Welsh-language literature

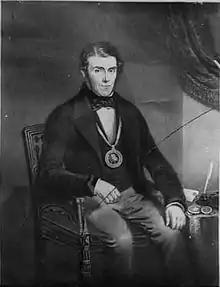
Eben Fardd (Ebenezer Thomas, 1802–1863), one of the most successful poets of the early 19th century in Welsh. The three medals are for his chairs won at the Eisteddfodau held in Welshpool (1824), Liverpool (1840) and Llangollen (1858).

The Morris brothers championed poetry, especially strict-metre poetry in , and the support and opportunities they provided to poets either directly or via the Cymmrodorion was a key contribution to the careers of significant figures such as Huw Jones o Langwm (c. 1700–1782), a popular and prolific balladeer and composer of ("see below"); Goronwy Owen (1723–1769); and Ieuan Fardd (1731–1788). Ieuan Fardd was an influential strict-metre poet but also an important scholar who published "Some Specimens of the Poetry of the Antient Welsh Bards" (1764), which contained the first ever publication of , perhaps intended to capitalise on the popularity of the Ossian forgeries. Of the names associated with the Cymmrodorion, Goronwy Owen was perhaps the greatest poet in his own right. A curate and a classicist, almost all his poetry was in and most discusses religious themes. He was a major influence on the poets of the following century, who would later attempt to realise Owen's great ambition (which he never realised himself) of writing an epic poem to serve as a Welsh equivalent to "Paradise Lost". Owen would, however, fall out with Lewis Morris, and live out the last part of his life in America, never returning to Wales.